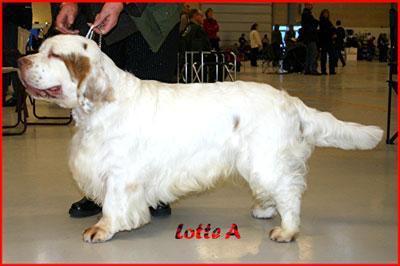
clumber